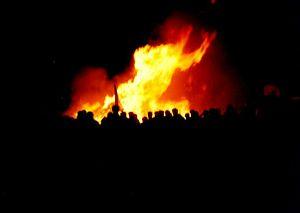
Sadeh Jashneh Sadeh, aussi traduit par Sadé, qui veut dire littéralement « centaine » en Persan, est la fête de l'apparition du feu qui est célébrée 50 jours avant la fête de Norouz. Selon la légende, le feu serait apparu une centaine de jours après la fin de l'été ou une centaine de jours avant le début de l'hiver.